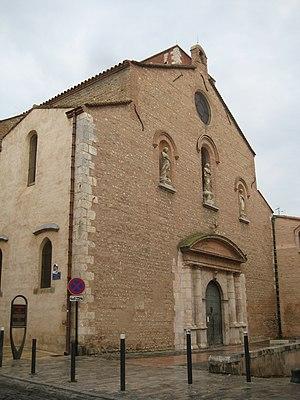
Église de la Réal This building is classé au titre des Monuments Historiques. It is indexed in the Base Mérimée, a database of architectural heritage maintained by the French Ministry of Culture,
Perpignan, en catalan : Perpinyà, est une commune du sud de la France, préfecture du département des Pyrénées-Orientales et quatrième ville la plus peuplée de la région Occitanie.